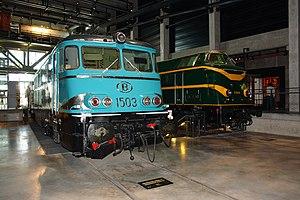
La série 64 est une série de locomotives Diesel de ligne légère, dite "de troisième génération" de la SNCB munie d’un moteur Cockerill et d’une transmission hydraulique. Elles sont apparues en 1961 et ont été radiées dans les années 1980.
Train World est le musée de la Société nationale des chemins de fer belges situé à Schaerbeek, en région de Bruxelles-Capitale. Les travaux ont débuté en septembre 2012 à la gare de Schaerbeek, au nord-est de Bruxelles, et l'ouverture fut planifiée pour 2014 et reportée à mai puis au 25 septembre 2015.